Die Gleichen

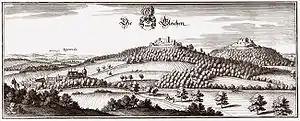
Copperplate engraving by Matthäus Merian dating to pre-1650: in the centre the "Alte Gleichen"; right: the "Neue Gleichen"

The pair of hills, that comprise the Alte Gleichen (432 m AMSL; the southern hill) and Neue Gleichen (428 m; the northern hill), rise in the centre of the parish of Gleichen just southwest of the small hamlet of Gelliehausen. They are about 400 metres apart and are located south of the Garte stream and north of the "Wendebach", both right, eastern tributaries of the River Leine. Southeast of the Gleichen is another hill, the Eschenberg (404 m).